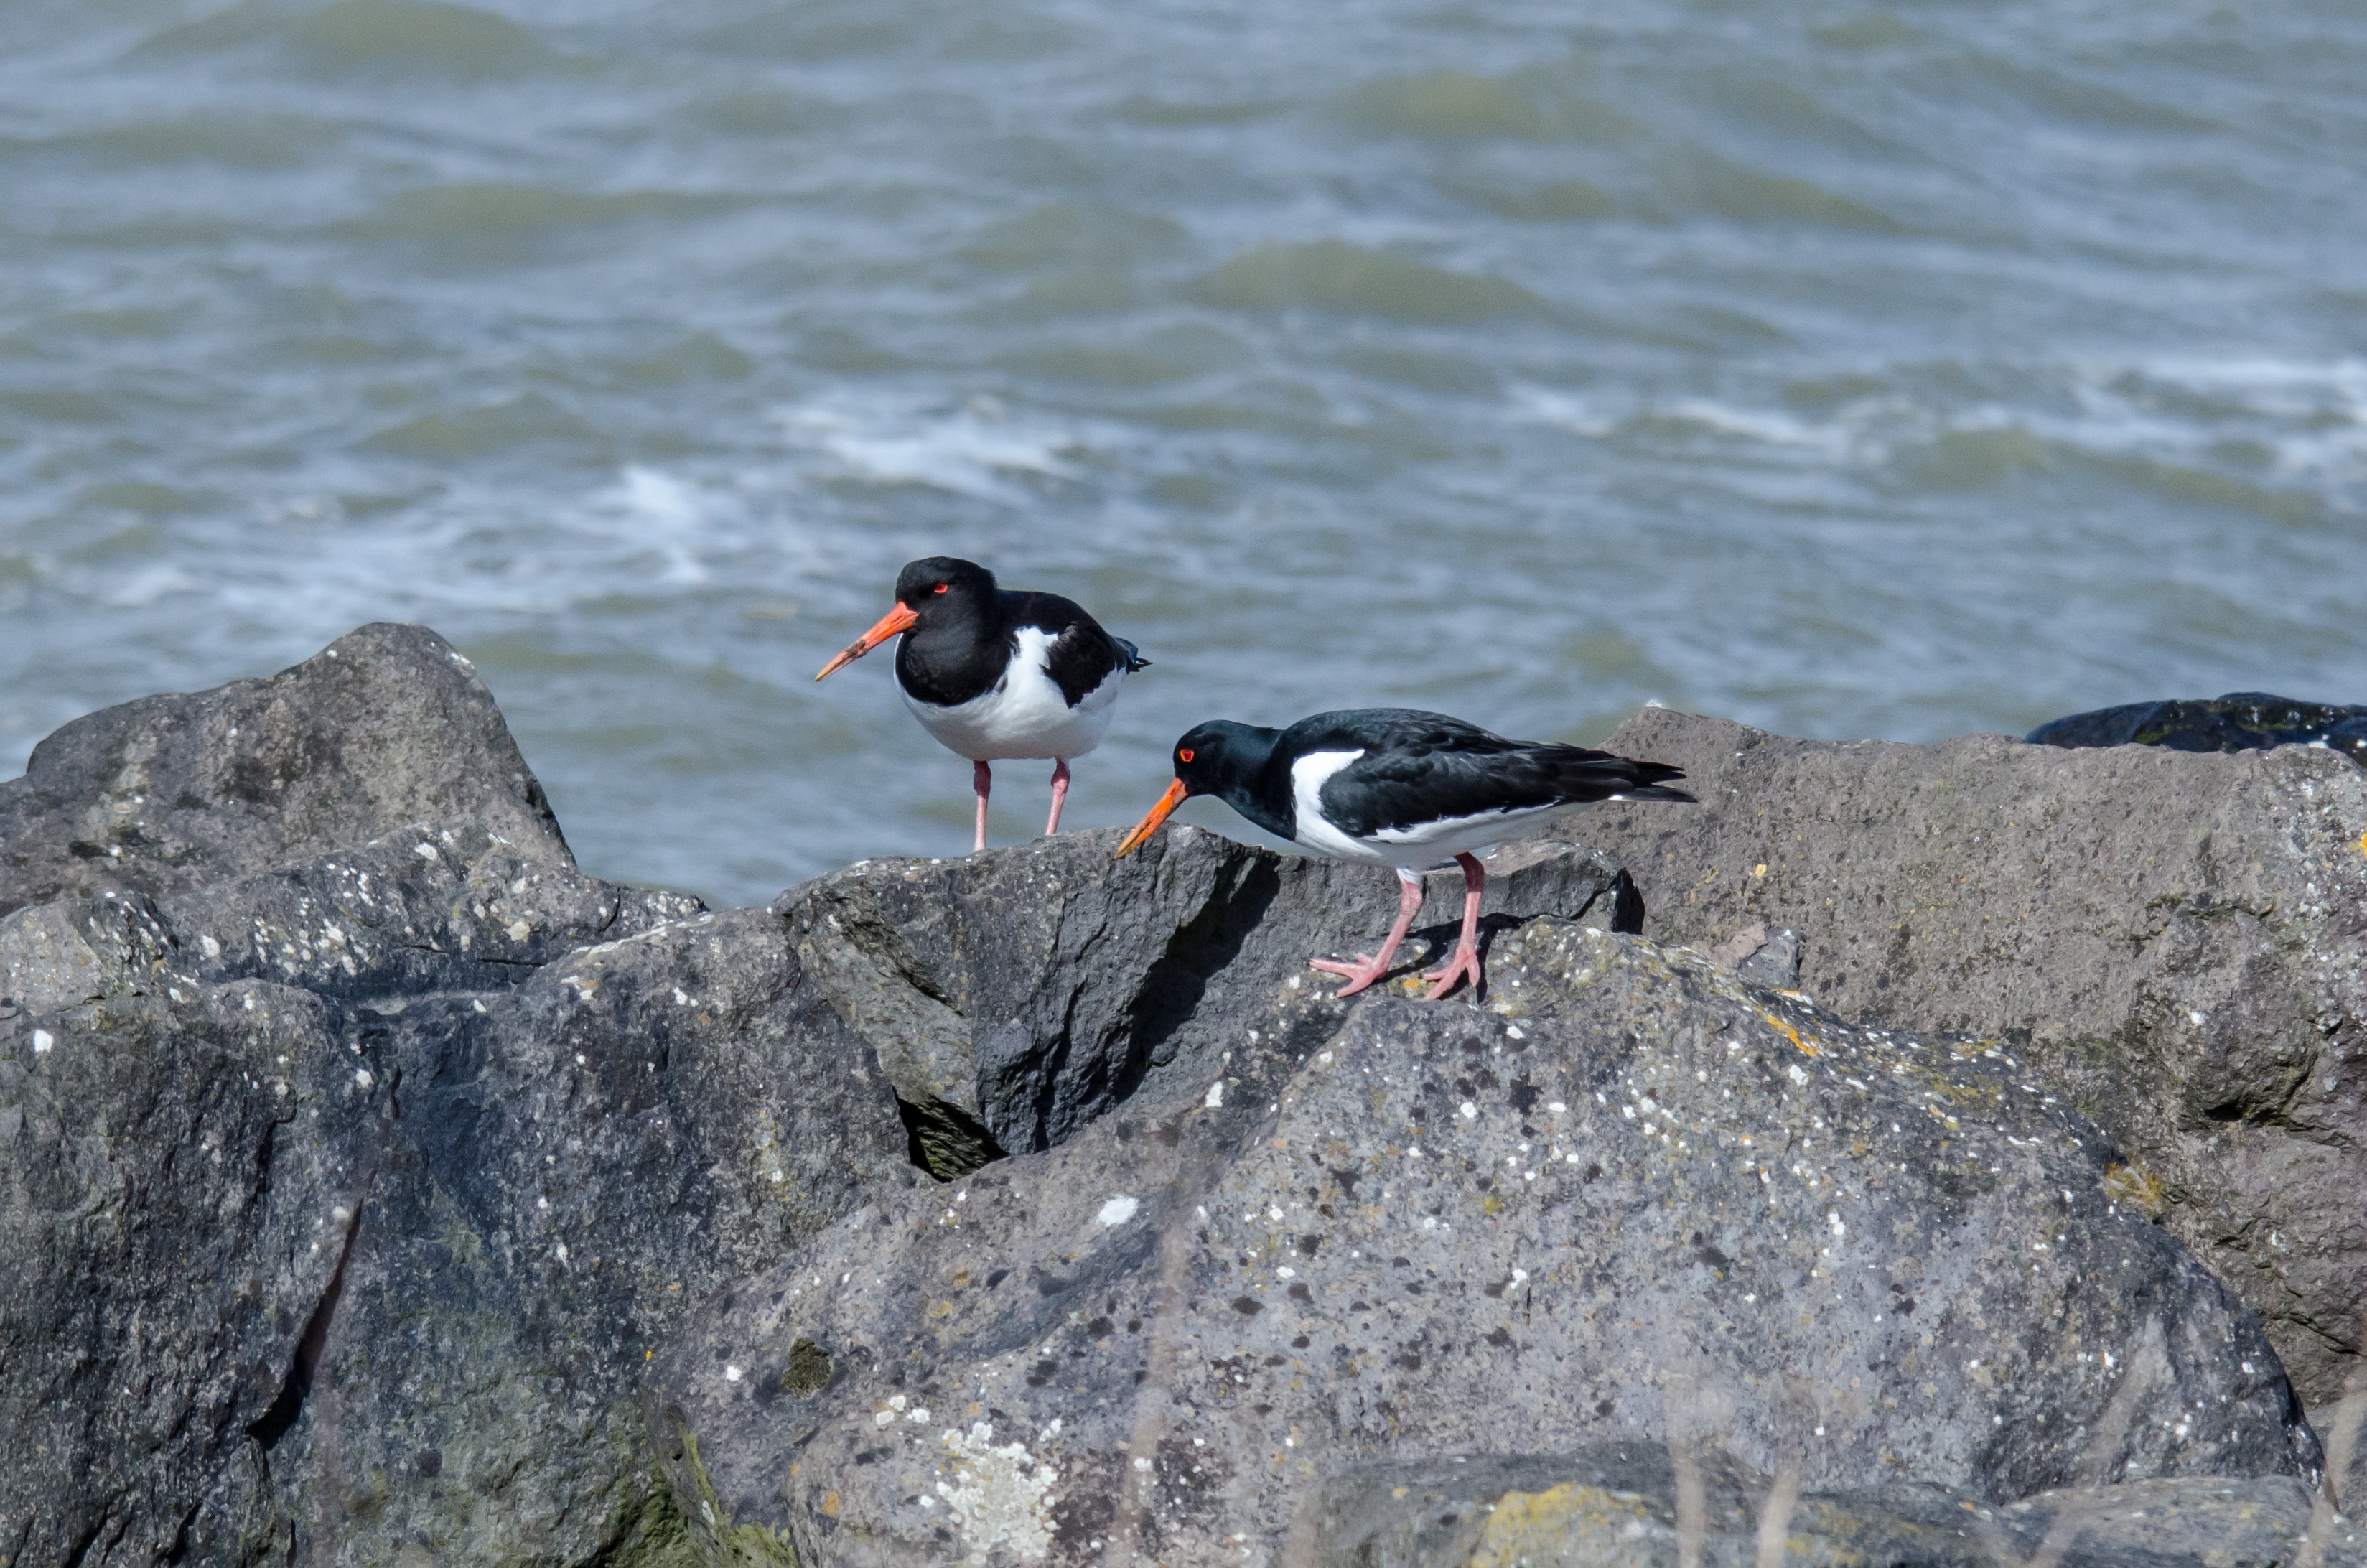
sea, coast, nature, bird, seabird, wildlife, beak, two, extreme sport, fauna, puffin, rocks, birds, vertebrate, oystercatcher, water bird, charadriiformes